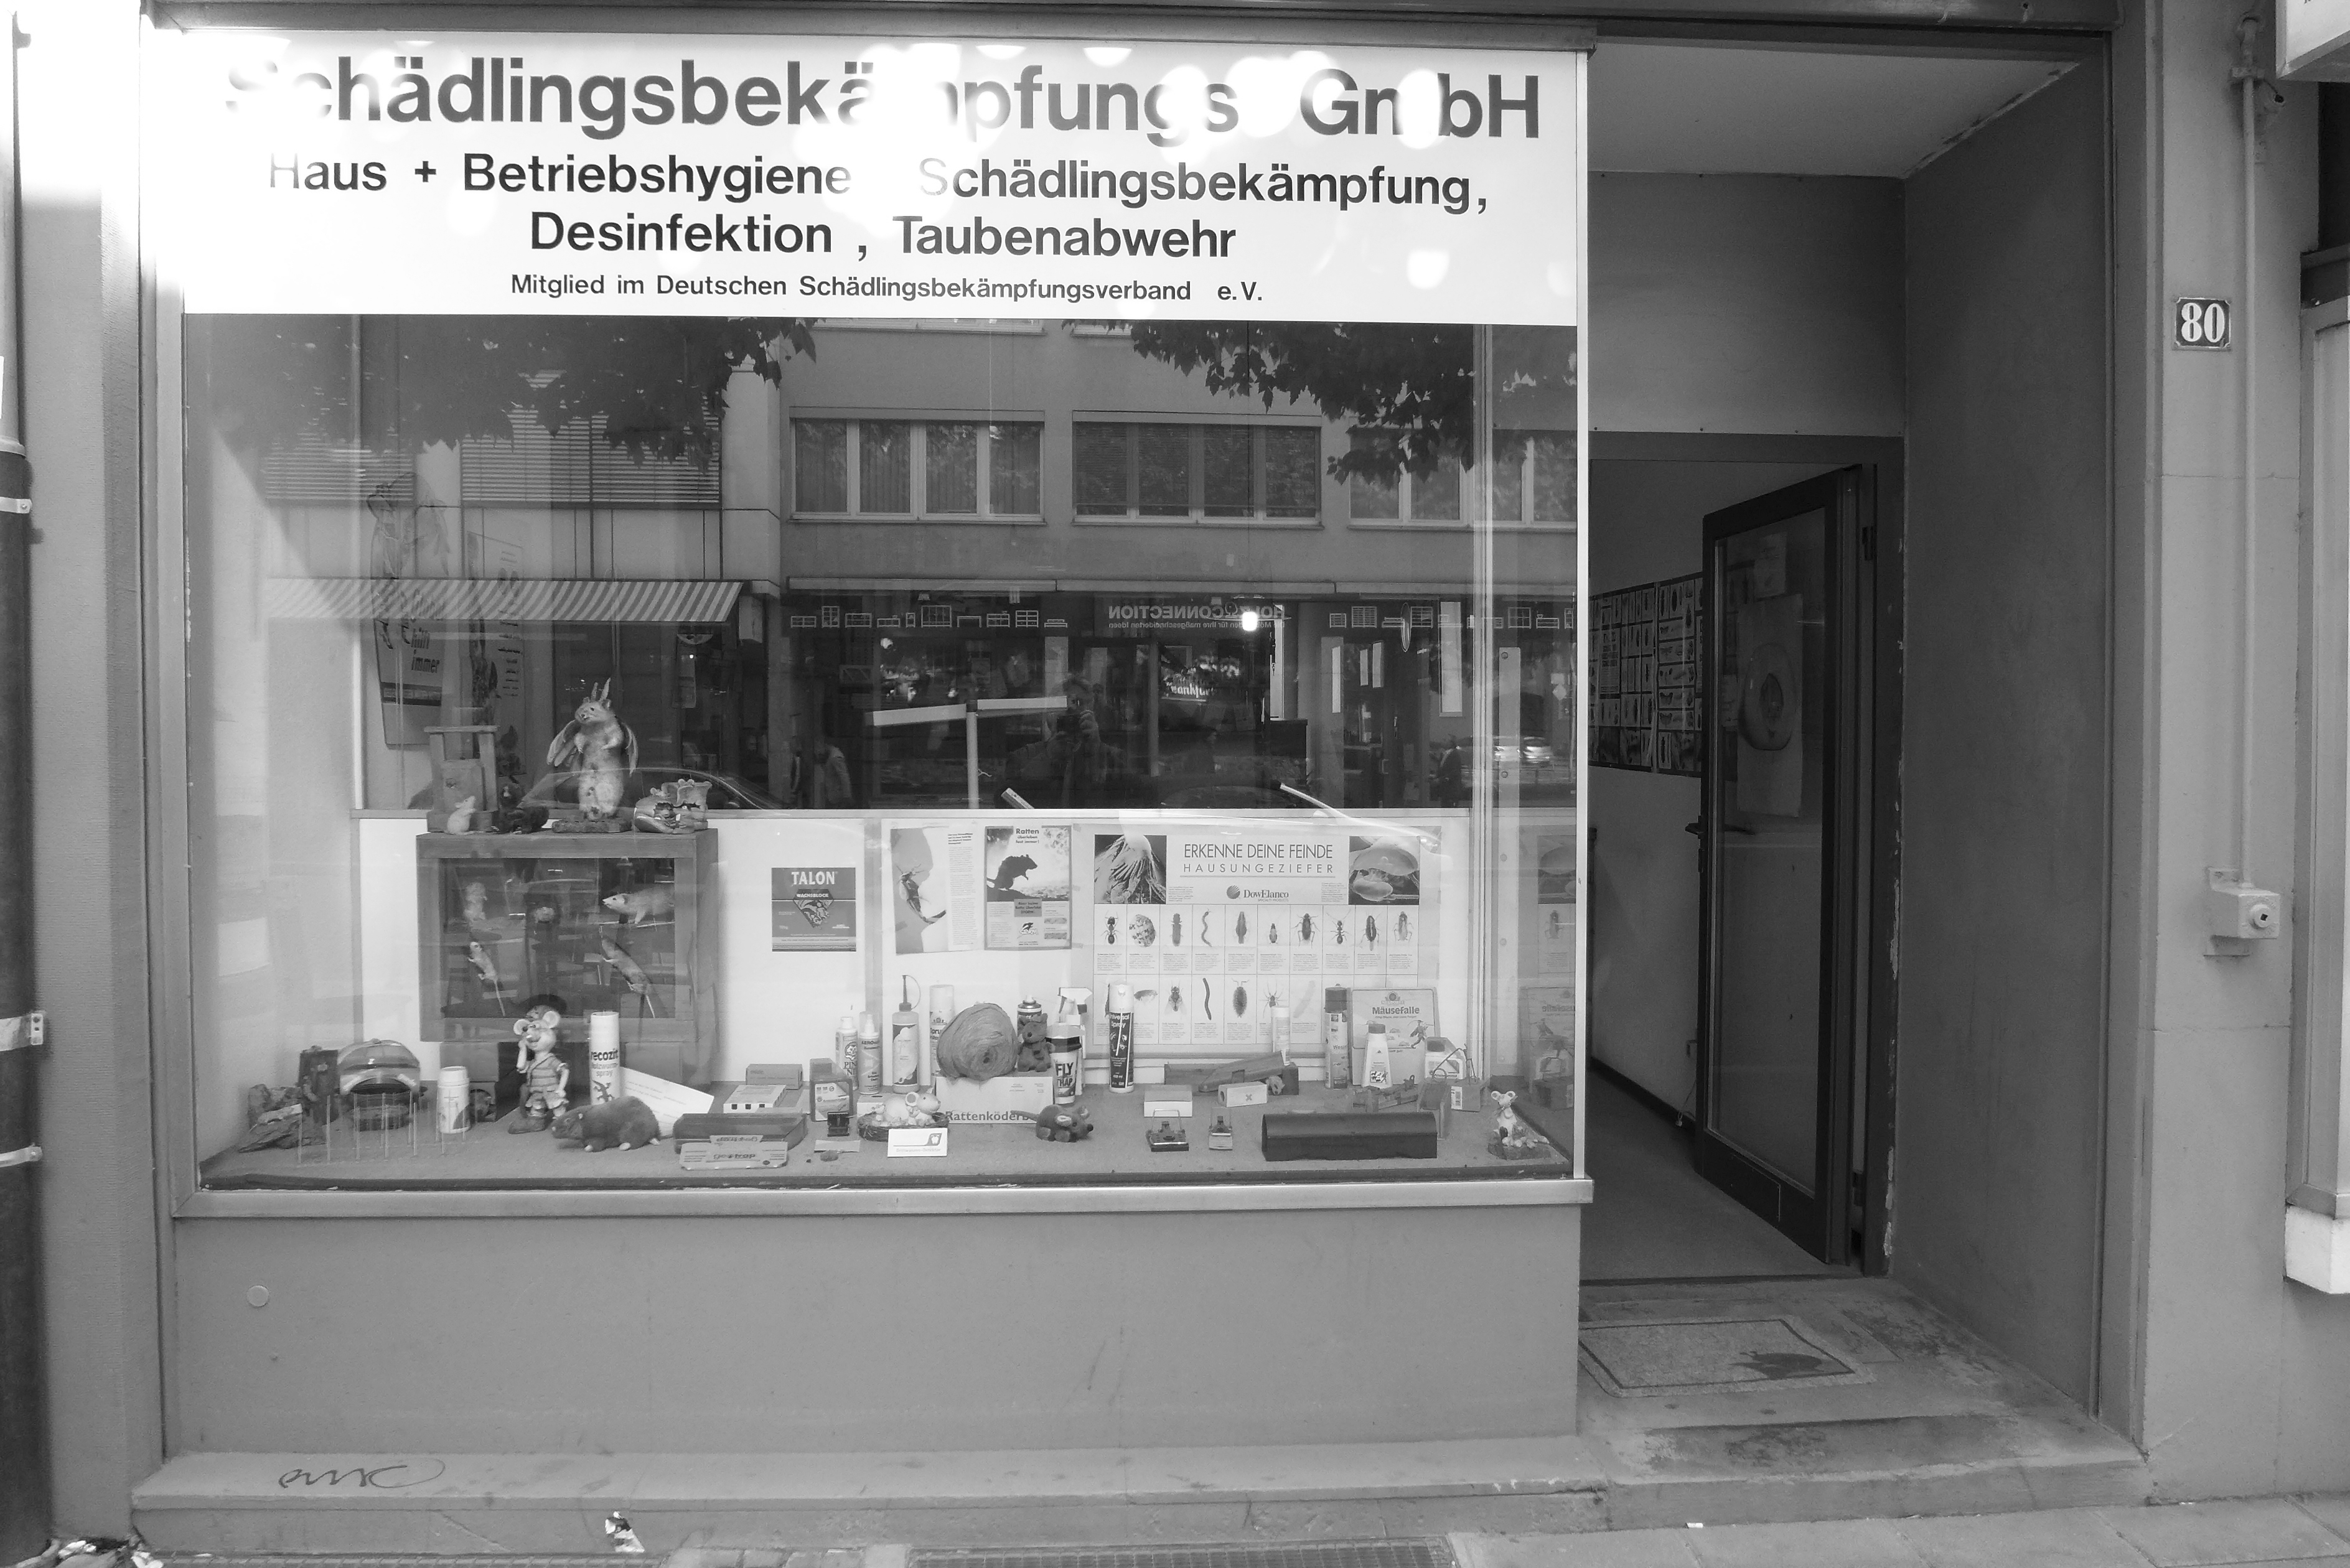
black and white, white, street, window, monochrome, interior design, bw, blackandwhite, blackwhite, design, photograph, germany, alemania, allemagne, sw, schwarzweiss, schwarzweis, frankfurtmain, frankfurtammain, frankfurtam, frankfurtamain, germania, frankfurt, schwarzweissfotografie, schwarzweisfotografie, monochrome photography